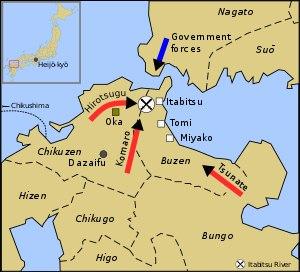
La rébellion de Fujiwara no Hirotsugu est une rébellion avortée de l'époque de Nara du Japon menée par Fujiwara no Hirotsugu en 740. Hirotsugu, mécontent des autorités politiques, soulève une armée contre le gouvernement Dazaifu de l'île de Kyūshū mais est vaincu par les forces gouvernementales.